1st Kent Artillery Volunteers

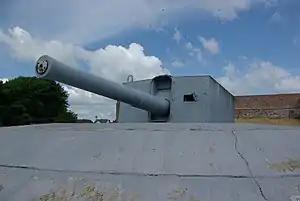
9.2-inch Coastal gun preserved at Imperial War Museum Duxford.

Fourth Army followed the German retreat to the Hindenburg Line in March 1917, then 1/1st Kent Bty transferred to Fifth Army for the Third Ypres Offensive, which culminated in the mud of the Battle of Passchendaele in October–November 1917. In late 1917, the HAGs became permanent brigades. 1/1st Kent Bty joined 92nd (Mobile) Brigade on 13 January 1918 and remained with it until the end of the war. On 1 February 1918, the HAGs became Brigades once more, and 92nd became 92nd (Mobile) Brigade, RGA, composed of four six-gun batteries of 60-pounders.